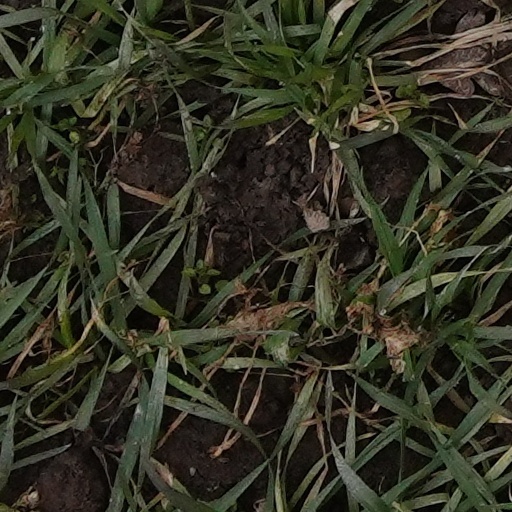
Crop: wheat